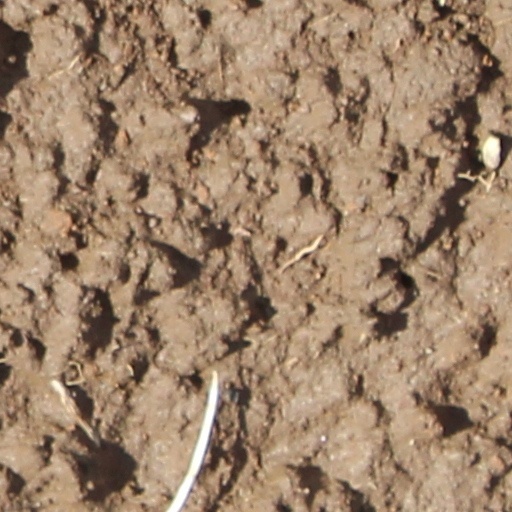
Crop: wheat